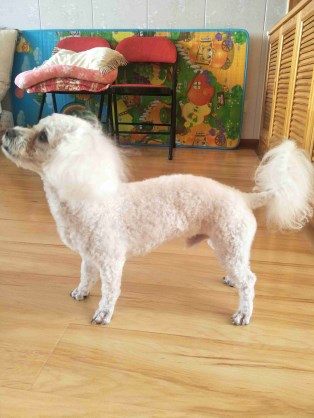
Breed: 3083-n000117-Bichon_Frise